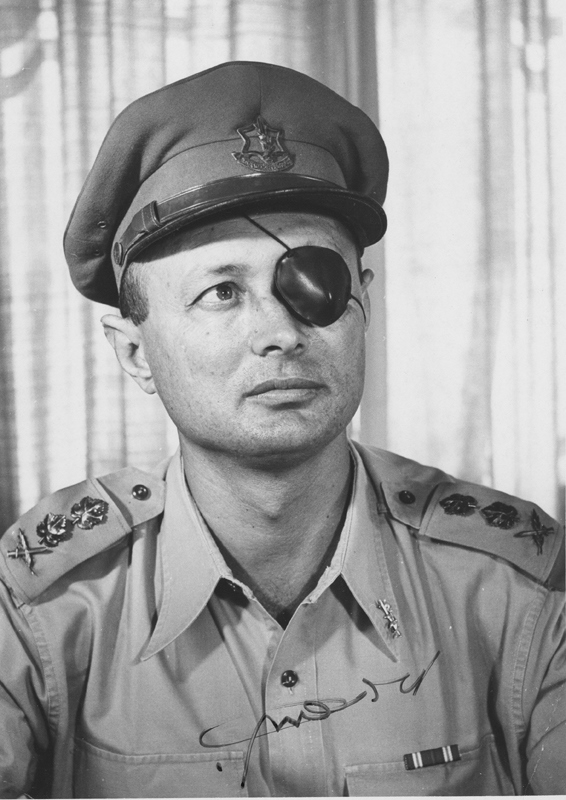
โมเช ดายัน

| name = โมเช ดายัน
| image = Moshe Dayan, Chief of General Staff.jpg
| order = กระทรวงการต่างประเทศ (อิสราเอล)|รัฐมนตรีว่าการกระทรวงการต่างประเทศ
| term_start = 20 มกราคม พ.ศ. 2520
| term_end = 4 สิงหาคม พ.ศ. 2522
| primeminister = เมนาเฮม เบกิน
| predecessor = Yigal Allon
| successor = ยิทแชค ชามียร์
| order2 = กระทรวงกลาโหม (อิสราเอล)|รัฐมนตรีว่าการกระทรวงกลาโหม
| term_start2 = 5 มิถุนายน พ.ศ. 2510
| term_end2 = 3 มิถุนายน พ.ศ. 2517
| primeminister2 = เลวี เอชโคลYigal Allon (รักษาการ) โกลดา เมอีร์
| predecessor2 = เลวี เอชโคล
| successor2 = ชิมอน เปเรส
| order3 = กระทรวงเกษตรและการพัฒนาชนบท (อิสราเอล)|รัฐมนตรีว่าการกระทรวงเกษตรกรรมและการพัฒนาชนบท
| term_start3 = 17 ธันวาคม พ.ศ. 2502
| term_end3 = 4 กันยายน พ.ศ. 2507
| primeminister3 = เดวิด เบนกูเรียนเลวี เอชโคล
| predecessor3 = Kadish Luz
| successor3 = Haim Gvati
| order4 = หัวหน้าเจ้าหน้าที่ (อิสราเอล)|หัวหน้าเจ้าหน้าที่
| term_start4 = พ.ศ. 2498
| term_end4 = พ.ศ. 2501
| president4 = ยิทแชค เบน-ซวี
| primeminister4 = เดวิด เบนกูเรียน
| predecessor4 = Kadish Luz
| successor4 = Haim Gvati
| birth_date = 20 พฤษภาคม พ.ศ. 2458
| birth_place = Kibbutz Degania Alef, Ottoman Empire
| death_date = 16 ตุลาคม พ.ศ. 2524 (66 ปี)
| death_place = เทลอาวีฟ, อิสราเอล
| party = Mapai (2502–2508) Rafi (2508–2529) Labour (2511–2524)
| native_name = No bold|
พลโท โมเช ดายัน (, Moshe Dayan; 20 พฤษภาคม พ.ศ. 2458 – 16 ตุลาคม พ.ศ. 2524) คือผู้บัญชาการเหล่าทัพ และนักการเมืองชาวอิสราเอล รู้จักกันดีในฐานะบุรุษตาเดียว
== ประวัติ ==
โมเช ดายันเกิดในหมู่บ้าน Kibbutz Degania Alef ในประเทศปาเลสไตน์ใกล้ทะเลสาบกาลิลี ผู้ปกครองของเขาคือ Shmuel (บิดา) และ Devorah (มารดา) พวกเขาทั้งคู่เป็นผู้อพยพชาวยิวจากประเทศยูเครน ซึ่งในขณะนั้นยังเป็นส่วนหนึ่งของสหภาพโซเวียต โมเช ดายัน เป็นเด็กคนแรกที่เกิดในชุมชนที่นี่ซึ่งสร้างขึ้นในปี พ.ศ. 2458 ชื่อโมเชเป็นชื่อที่บิดาของเขาตั้งชื่อตามเพื่อนสนิทของเขาที่มีชื่อว่าโมเชเหมือนกัน (Moshe Barsky) แต่เสียชีวิตเพราะถูกอาหรับยิงเสียชีวิตในระหว่างไปหาซื้อยามารักษาตัวเขาที่กำลังนอนป่วย
เมื่ออายุ 14 ปี เขาได้เข้าร่วมกับองค์กร ฮากานาห์ (Haganah) ซึ่งเป็นองค์กรผิดกฎหมายที่ชาวยิวใช้ปกป้องตนเองให้พ้นจากการถูกคุกคามจากอาหรับ ฮากานาห์ฝึกให้ชาวยิวทั้งหลาย ทั้งหญิงและชายฝึกใช้อาวุธป้องกันตัวเอง และเตรียมพร้อมในการสู้รบที่อาจเกิดขึ้นได้ในอนาคต และในขณะเดียวกันอังกฤษตั้งกองปราบปรามอาหรับที่ทำร้ายร่างกาย และทำลายข้าวของของชาวยิว กองกำลังสำคัญแห่งหนึ่งซึ่งก็คือกองพันลาดตระเวนกลางคืนที่มีร้อยเอก ออร์ด วินเกต เป็นผู้บังคับกอง การที่พลโทโมเช ดายันมีความสามารถทางการทหารและเป็นที่ยอมรับเพราะได้ฝึกฝนจากกองพันลาดตระเวนแห่งนี้เมื่อปี พ.ศ. 2480โมเช่ดายัน.html#.UwzQPvmSw3Y โมเชดายัน : บทความ : วันเว้นวันจันทร์พุธศุกร์ : คมชัดลึกออนไลน์
== ช่วงสงครามโลกครั้งที่ 2 ==
ไฟล์:Sadeh 1938.jpg|thumb|left|โมเช ดายัน และเพื่อนทหารในช่วงสงครามโลกครั้งที่ 2
โมเช ดายัน ถูกทหารอังกฤษจับกุมในปี พ.ศ. 2482 ในข้อหามีอาวุธไว้ในครอบครอง ซึ่งในขณะนั้นประเทศอังกฤษออกสมุดปกขาวเพื่อจำกัดจำนวนชาวยิวที่จะอพยพมาสู่ดินแดนปาเลสไตน์ในอีก 5 ปีข้างหน้า และหลังจากนั้นก็จะระงับไม่ให้ชาวยิวอพยพมาที่นี่อีก และได้จำกัดจำนวนที่ดินที่ชาวยิวมีสิทธิซื้อไว้ครอบครองไว้อีกด้วย สมุดปกขาวของอังกฤษขัดกับกฎหมายเดิมและข้อตกลงของสันนิบาตชาติ ฮากานาห์ซึ่งเป็นองค์กรที่ผิดกฎหมายจึงปฏิบัติการใต้ดินต้านสมุดปกขาว เขาจึงได้เข้าร่วมด้วยและได้พกพาอาวุธปืน ดังนั้น จึงถูกทหารอังกฤษจับกุม
ในช่วงที่โมเช ดายันติดคุกเป็นเวลา 3 ปี เขาจึงถือโอกาสศึกษาภาษาอังกฤษอย่างจริงจัง ดังนั้นเมื่อพ้นโทษเขาจึงพูด อ่าน เขียนภาษาอังกฤษได้เป็นอย่างดี และได้รับตำแหน่งต่าง ๆ จำนวนมากทั้ง อาทิ รัฐมนตรีว่าการกระทรวงกลาโหม (อิสราเอล)|รัฐมนตรีว่าการกระทรวงกลาโหม รัฐมนตรีว่าการกระทรวงการต่างประเทศ (อิสราเอล)|รัฐมนตรีว่าการกระทรวงการต่างประเทศในเวลาต่อมา
สมัยนั้นซีเรียกับเลบานอนอยู่ภายใต้ระบบอาณัติของฝรั่งเศส องค์กรใต้ดินฮากานาห์มีข้อตกลงว่ากับกองทัพอังกฤษว่าจะส่งกำลังพลไปช่วยรบเพื่อปลดปล่อยเลบานอนกับซีเรียจากฝรั่งเศส อังกฤษจึงปล่อยตัวโมเช ดายัน เพื่อให้ไปช่วยรบในสงครามครั้งนี้ Major Allan A. Katzberg (US Marine Corps), 1988, "Foundations Of Excellence: Moshe Dayan And Israel's Military Tradition (1880 To 1950)" (globalsecurity.org). Access date: 25 September 2007. ในวันที่ 7 มิถุนายน พ.ศ. 2484 ขณะที่ทำการรบอยู่นั้นเขากำลังส่องกล้องอยู่ประจำฐานปืนกลบนหลังคารถ กล้องถูกลูกลูกปืนสไนเปอร์จากศัตรูวิ่งเข้ามาปะทะถูกลูกตาข้างซ้ายแตก ภายหลังจากการฟื้นตัว เขาปฏิเสธที่จะใส่เลนส์แก้วตาเทียม และเลือกที่จะใช้แผ่นหนังปิดตาซ้าย ซึ่งต่อมาก็ได้กลายเป็นเอกลักษณ์ประจำตัวของเอกบุรุษผู้นี้
== ผู้บัญชาการทหาร ==
ดินแดนปาเลสไตน์ที่ชาวยิวและชาวอาหรับอาศัยอยู่ปนเปกันนี้ในสมัยก่อนเป็นดินแดนภายใต้อาณัติของอังกฤษ ในเดือนสิงหาคม พ.ศ. 2491 อังกฤษประกาศจะถอนอาณัติออกจากดินแดนปาเลสไตน์ สหประชาชาติจึงจัดการจะแบ่งปาเลสไตน์ ออกเป็น 2 ประเทศ คือให้ครึ่งหนึ่งตั้งเป็นรัฐปาเลสไตน์ อีกครึ่งหนึ่งตั้งเป็นรัฐอิสราเอลชาวอาหรับส่วนใหญ่ได้ทราบข้อมูลล่วงหน้าจึงไม่พอใจและเตรียมทำสงครามกับชาวยิว
ประธานกรรมการบริหารองค์กรตัวแทนชาวยิวในสมัยนั้นชื่อ เดวิด เบนกูเรียน จึงประกาศตั้งประเทศอิสราเอลเมื่อวันที่ 14 พฤษภาคม พ.ศ. 2491 และดำรงตำแหน่งเป็นนายกรัฐมนตรีคนแรกของประเทศอิสราเอล ดังนั้นจึงเกิดสงครามระหว่างชาวอาหรับและชาวยิวขึ้น โมเช ดายัน จึงได้รับการแต่งตั้งให้เป็นผู้บัญชาการที่แนวรบเยรูซาเลม เมื่อจบสงครามจึงได้รับการเลื่อนยศเป็นพลตรีและได้เข้าโรงเรียนเสนาธิการทหารบกที่อังกฤษเป็นเวลา 3 เดือน
โมเช ดายัน เขารู้นิสัยตัวเองว่าตนเองนั้นเป็นเผด็จการเล็กน้อย สั่งงานเด็ดขาด และเป็นรองหรือเป็นเบอร์สองของใครไม่ได้ เมื่อกลับจากอังกฤษ รัฐบาลจึงตั้งให้เขาเป็นรองเสนาธิการทหารซึ่งเป็นตำแหน่งใหญ่ทางกองทัพ แต่เขาไม่รับและประกาศว่า "ขอโทษ ข้าพเจ้าเป็นรองใครไม่ได้จริง ๆ" รัฐบาลจึงให้เขาไปเป็นผู้บัญชาการทหารภาคเหนือ และให้กลับมารับตำแหน่งเป็นเสนาธิการทหาร เมื่อเขาได้เป็นเสนาธิการทหารอีกครั้ง เขาจึงจัดการปรับปรุงกองทัพขนานใหญ่จนกองกำลังป้องกันอิสราเอลมีประสิทธิภาพสูงมาก และสามารถรบชนะได้ในทุกศึกสงครามLau-Levie, "Moshe Dayan – A Biography", pg 38.
== ชีวิตนักการเมือง ==
ชีวิตนักการเมืองของโมเช ดายัน เริ่มต้นเมื่ออายุ 41 ปี เขารู้ตัวว่าต้องการเรียนต่อ จึงลาออกจากทหารและเข้าเรียนที่คณะรัฐศาสตร์ ณ มหาวิทยาลัยฮีบรูในกรุงเยรูซาเลม เขาเลือกเรียนสาขาตะวันออกกลางศึกษา ขณะกำลังเรียนเขาได้ลงสมัคร ส.ส. ในพรรคที่มีเดวิด เบนกูเรียน เป็นหัวหน้าพรรค ผลปรากฏว่าพรรคชนะเลือกตั้ง เดวิด เบนกูเรียน ดำรงตำแหน่งเป็นนายกรัฐมนตรี ส่วนเขาได้รับเลือกเป็น ส.ส. และได้เป็นรัฐมนตรีว่าการกระทรวงเกษตรกรรม (อิสราเอล)|รัฐมนตรีว่าการกระทรวงเกษตรกรรม หน้าที่ใหม่ของเขา คือ ต้องเปลี่ยนทะเลทรายให้เป็นป่าและสวนผักผลไม้ เขาทำได้ดีทั้งการหาแหล่งน้ำ จัดสรรที่ดิน และนำเทคโนโลยีมาใช้ในการเกษตร ฯลฯ
== ชีวิตนักข่าว ==
ไฟล์:Moshe Dayan 1967.jpg|thumb|โมเช ดายันในประเทศเวียดนามใต้|เวียดนามใต้ ในปี พ.ศ. 2510
การสมัคร ส.ส. ครั้งที่ 2 เขาได้รับเลือกอีกครั้ง แต่ไม่ถูกกับนายกรัฐมนตรี จึงไม่ได้ดำรงตำแหน่งใด ๆ ในรัฐบาล เขาจึงผันตัวไปเป็นประธานบริษัทประมงเล็ก ๆ แห่งหนึ่ง และในปี พ.ศ. 2509 เขาไปเป็นผู้สื่อข่าวสงครามที่เวียดนาม ด้วยความที่เขาเป็นคนสนใจคอยติดตามข่าวการเมืองระหว่างประเทศ และข่าวการทหารอย่างละเอียดรอบคอบ ความชอบในเรื่องภาษา ทำให้เขาเป็นนักข่าวที่มีชื่อเสียงมากที่สุดของประเทศในสมัยนั้น
== สงครามหกวัน (พ.ศ. 2510) ==
พ.ศ. 2510 ประธานาธิบดีญะมาล อับดุนนาศิรแห่งอียิปต์ ปิดช่องแคบทีรานและอ่าวอะกาบา และประกาศว่าจะประจัญบานล้างผลาญอิสราเอลให้มลายหายไปจากโลก บรรดาชาติอาหรับที่อยู่รอบ ๆ อิสราเอลจึงประกาศเข้าร่วมประกาศสงครามกับชาวยิว ได้แก่ จอร์แดน อิรัก คูเวต และแอลจีเรีย
ขณะนั้น เลวี เอชโคล ดำรงตำแหน่งเป็นนายกรัฐมนตรีอิสราเอล และโมเช ดายันมีอาชีพเป็นผู้สื่อข่าวสงคราม เมื่อเขาทราบข่าวก็คาดว่าอิสราเอลอาจจะไปไม่รอด เขาจึงขอเข้าพบเลวี เอชโคล และเสนอตัวเองออกรบกับบรรดาชาติอาหรับ อิสราเอลในขณะนั้นยังไม่มีรัฐมนตรีว่าการกระทรวงกลาโหม เลวี เอชโคล จึงแต่งตั้งให้เขาเป็นรัฐมนตรีว่าการกระทรวงกลาโหมทันที
เมื่อออกรบโมเช ดายันจึงให้เครื่องบินขับไล่บินต่ำกว่าระดับการตรวจจับของเรดาร์ บินออกไปในทะเลและกลับมาทิ้งระเบิดตลบหลังกองกำลังของอียิปต์ อียิปต์จึงขอยอมแพ้ก่อนเป็นชาติแรก ภายในเวลา 6 วัน ทุกประเทศอาหรับรอบ ๆ เสียหายยับเยิน และยอมแพ้อย่างดุษฎี โดยอิสราเอลแทบจะไม่ได้เสียหายอะไรเลย เมื่อชนะสงครามอิสราเอลจึงยึดที่ราบสูงโกลันของซีเรีย ยึดคาบสมุทรไซนายของอียิปต์ ยึดฝั่งตะวันตกของแม่น้ำจอร์แดน และยึดกรุงเยรูซาเลมเก่าเป็นของตน นี่คือสงครามหกวันที่เลื่องลือ
== สงครามยมคิปปูร์ ==
สงครามยมคิปปูร์เกิดในวันที่ 6 ตุลาคม พ.ศ. 2516 ขณะที่ชาวยิวในอิสราเอลกำลังฉลองพิธีสำคัญทางศาสนายิว คือ พิธียมคิปปูร์ อียิปต์ และซีเรียที่เพิ่งได้รับอาวุธอย่างดีจากสหภาพโซเวียตได้ร่วมกันโจมตีอิสราเอลในวันดังกล่าว ฝ่ายอิสราเอลเสียหายอย่างหนัก ทหารเสียชีวิตเป็นจำนวนมาก ส่งผลให้อิสราเอลต้องถอยร่นเข้ามาจากชายแดน
เมื่อถึงวันที่ 11 ตุลาคม อิสราเอลก็รุกกลับเข้าไปในดินแดนของอียิปต์และซีเรียได้อีกครั้ง อเมริกาเห็นว่า โซเวียตส่งอาวุธให้อาหรับ จึงส่งอาวุธให้อิสราเอลในวันที่ 13 ตุลาคม สงครามในครั้งนี้จบลงโดยนายเฮนรี คิสซิงเจอร์ เข้ามาไกล่เกลี่ยและขอให้ทำสัญญาสงบศึกต่อกัน เป็นการสิ้นสุดสงครามยมคิปปูร์ ส่วนพลโทโมเช ดายันถูกโจมตีอย่างหนัก ทำให้เขาต้องประกาศลาออกจากตำแหน่งรัฐมนตรีว่าการกระทรวงกลาโหมในปีต่อมา พลโท โมเช ดายัน ถึงอวสาน
== บั้นปลายชีวิต ==
พ.ศ. 2520 โมเช ดายัน ได้รับแต่งตั้งเป็นรัฐมนตรีว่าการกระทรวงการต่างประเทศ (อิสราเอล)|รัฐมนตรีว่าการกระทรวงการต่างประเทศ และได้เดินทางมาเยือนประเทศไทยในเวลาต่อมา ในบั้นปลายชีวิตเขามีชีวิตอย่างสงบกับภริยาและงานอดิเรกสะสมโบราณวัตถุ
== ถึงแก่อนิจกรรม ==
ไฟล์:PikiWiki_Israel_35173_Grave_of_Moshe_Dayan.JPG|thumb|หลุมศพของโมเช ดายัน
พลโท โมเช ดายัน ถึงแก่อนิจกรรมเมื่อวันที่ 16 ตุลาคม พ.ศ. 2523 มีอายุได้
== อ้างอิง ==
== แหล่งข้อมูลอื่น ==
* หนังสือชีวิตของข้าฯ โมเช่ ดายัน แปลโดย เพ็ญศรี โสมนัส
* หนังสือสงครามยิว-อาหรับ ตอนโมเช่ ดายัน กับสงคราม 6 วัน เขียนโดย ชาคริตย์ พิษณุรักษ์ และม.ร.ว.ชนม์สวัสดิ์ ชมพูนุท
* หนังสือนายพลโมเช่ ดายัน สิงห์แห่งทะเลทรายตะวันออกกลาง เขียนโดย โพธิ์ แซมลำเจียก
*
หมวดหมู่:โมเช ดายัน|
หมวดหมู่:นักการเมืองอิสราเอล
หมวดหมู่:นายพลชาวอิสราเอล
หมวดหมู่:รัฐมนตรีว่าการกระทรวงกลาโหมอิสราเอล
หมวดหมู่:รัฐมนตรีว่าการกระทรวงการต่างประเทศอิสราเอล
หมวดหมู่:ทหารชาวอิสราเอล
หมวดหมู่:ชาวยิวอิสราเอล
หมวดหมู่:ชาวอิสราเอลเชื้อสายยูเครน